Estehlal Headquarters

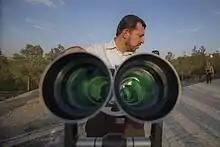
An observer conducting Estehlal.

The significance of Estehlal pertains to the observation of the Moon's crescent, referred to as Hilal. This practice is most notable at the annual beginning and end of Ramadan. Estehlal headquarters was established to clarify the existing disparities between similar organizations regarding the discernment of the beginning of lunar months; i.e. the Qamari months such as Ramadan, Shawwal, etc.